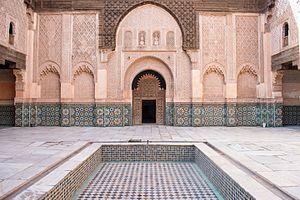
Marrakech, est une ville située dans le centre du Maroc au pied des montagnes de l'Atlas. Marrakech est surnommée « la ville rouge »ou la « ville ocre » en référence à la couleur rouge d'une grande partie de ses immeubles et ses maisons.
La médersa Ben Youssef est une médersa, école coranique. Joyau de l'architecture saadienne elle est située à Marrakech, au Maroc.